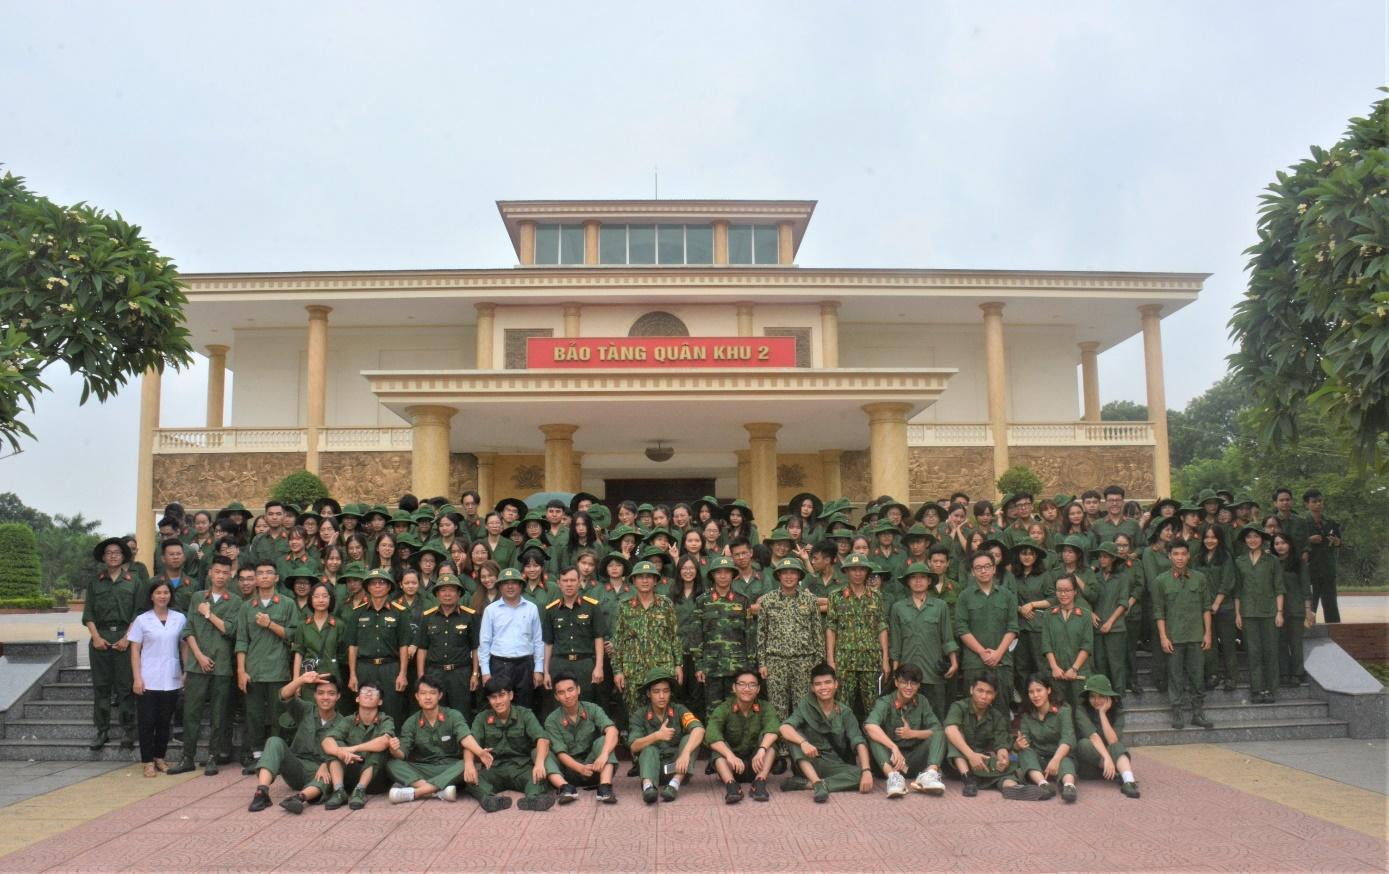
có một đám người đang chụp ảnh tập thể trên những bậc thang